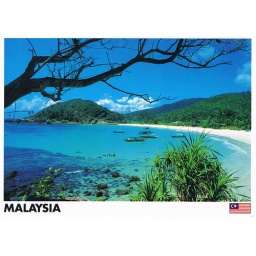
Pulau Redang in Terengganu is an underwater paradise with its aquamarine clear water and powdery white sandy beaches.